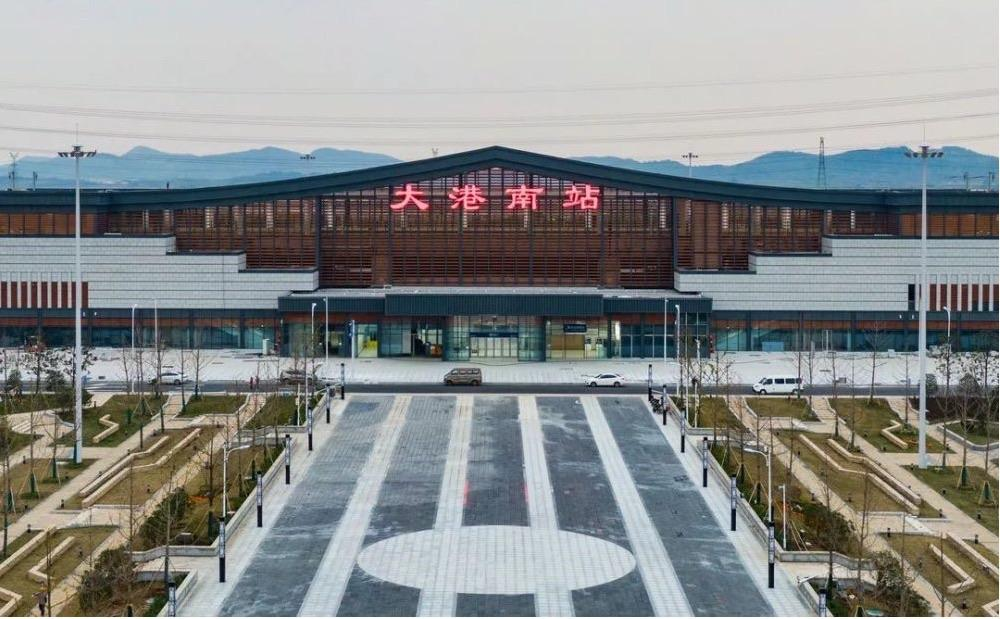
地标名称：大港南站
所在城市：镇江市·京口区